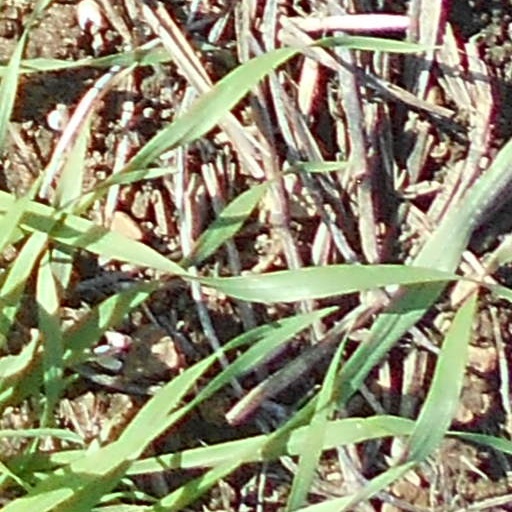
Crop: wheat